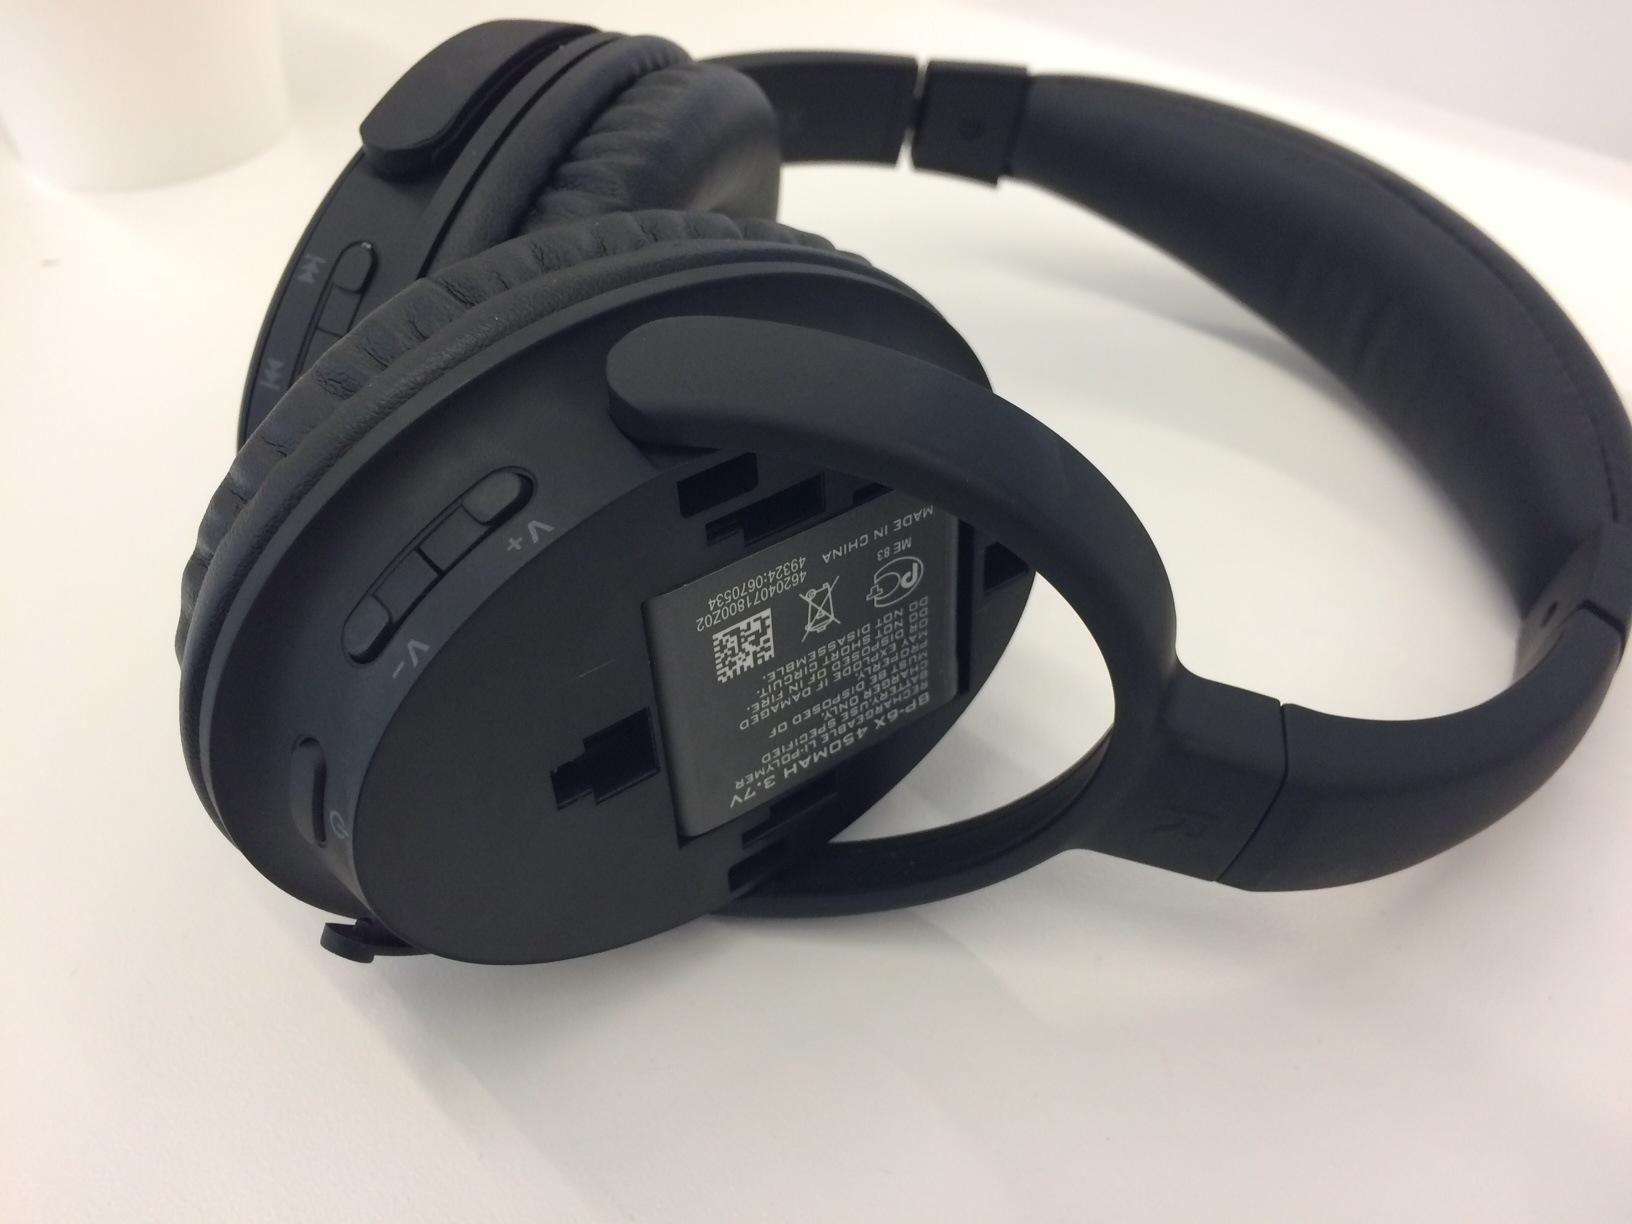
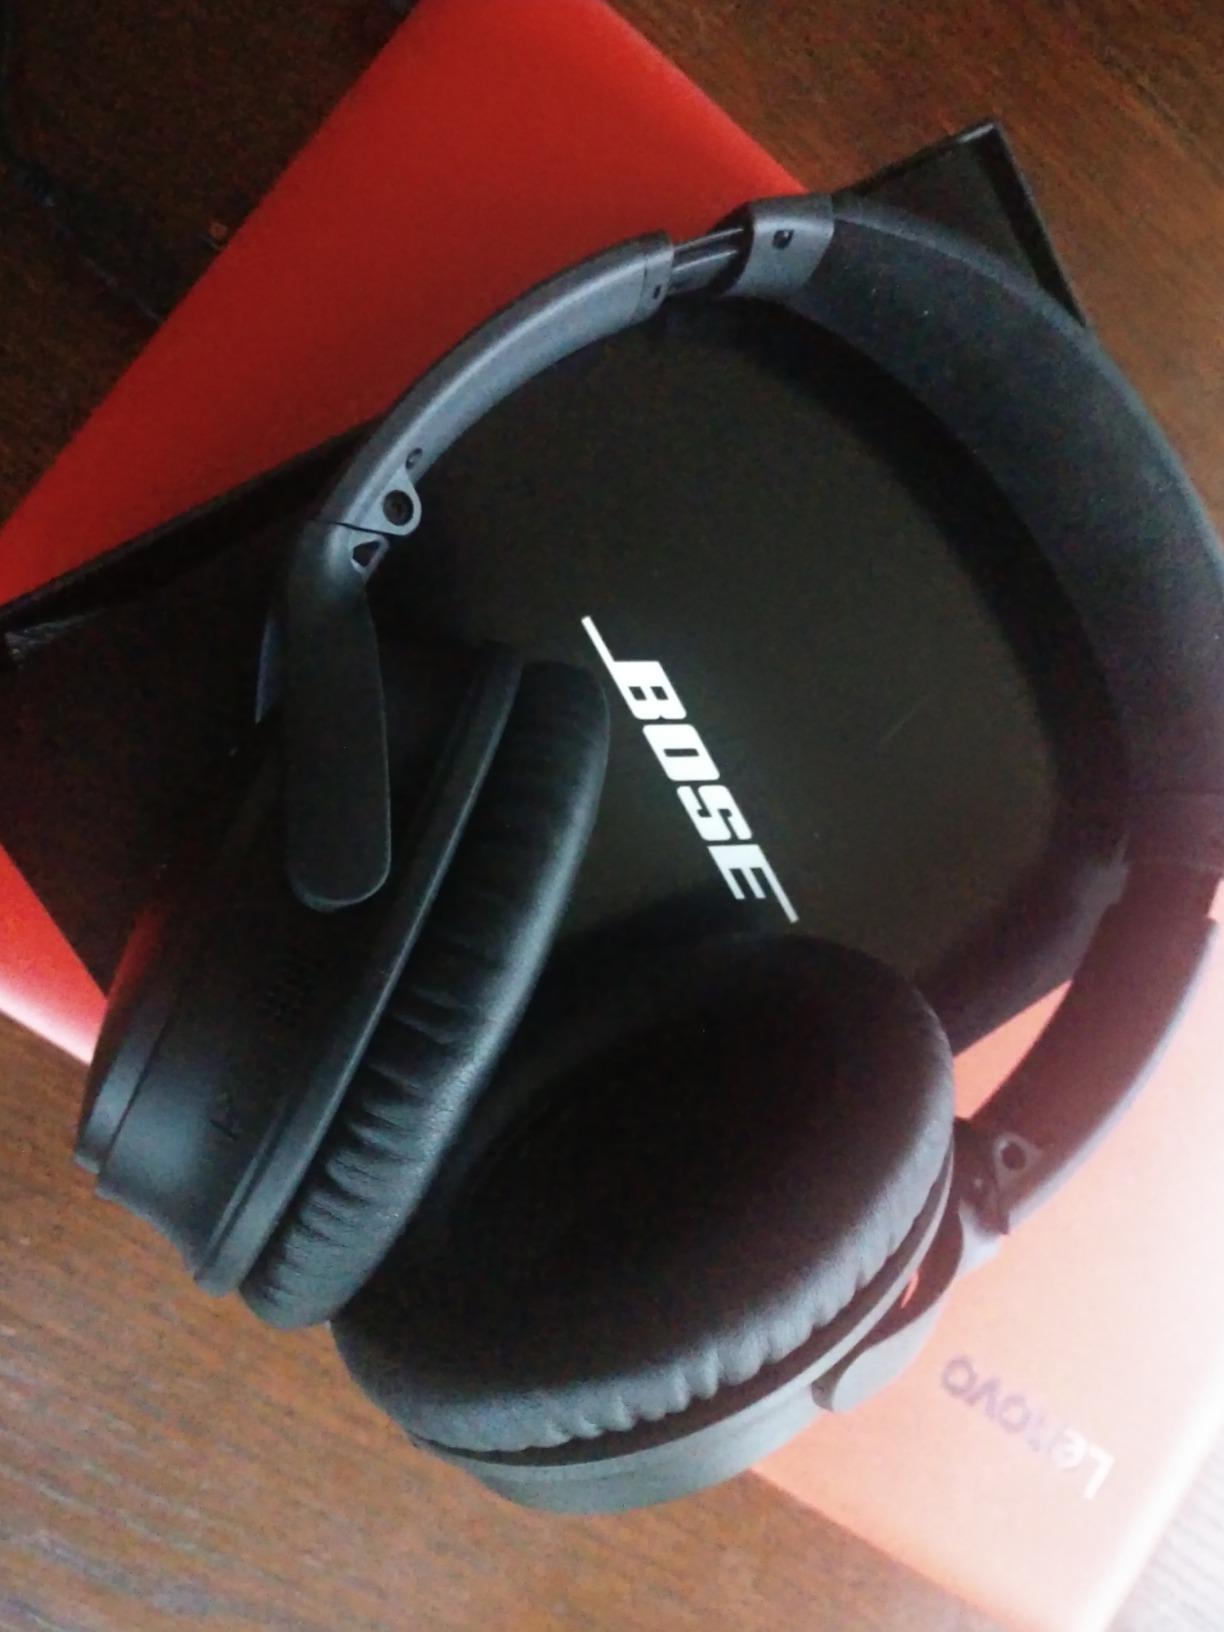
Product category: headphones
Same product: no